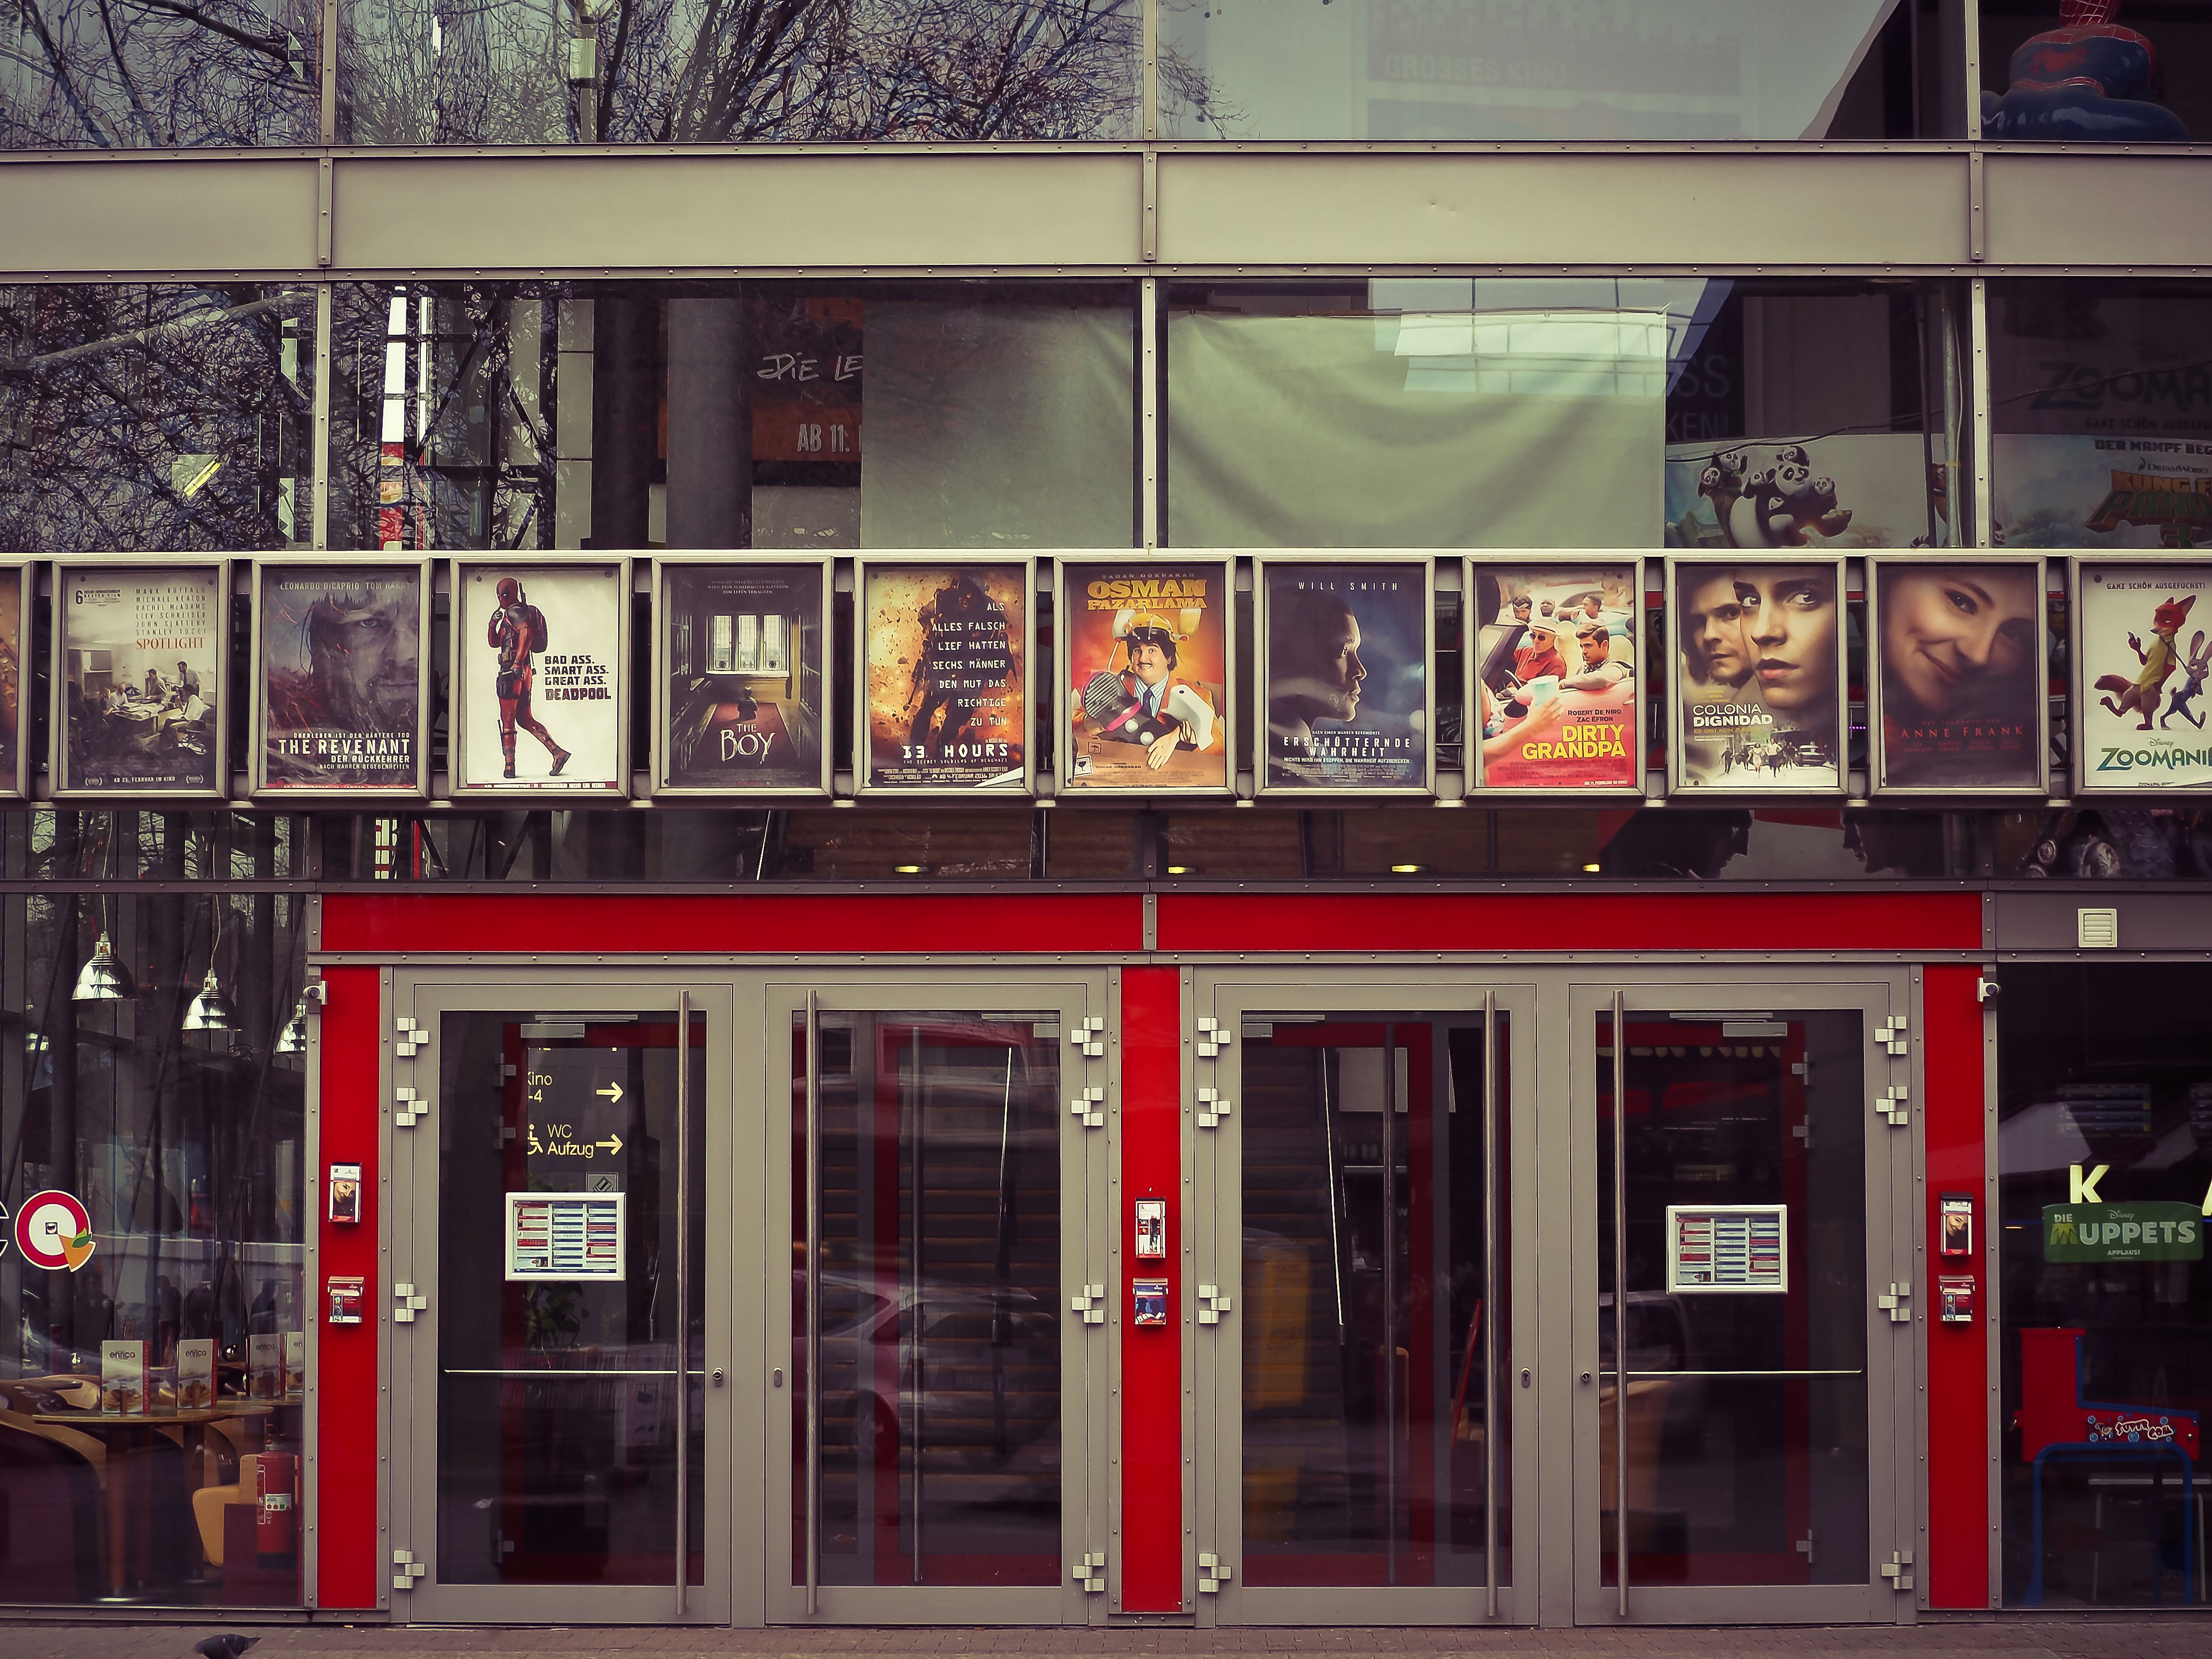
restaurant, city, urban, bar, facade, shopping, interior design, posters, doors, cinema, scene, input, retail, movies, dusseldorf, movie theater, bookselling